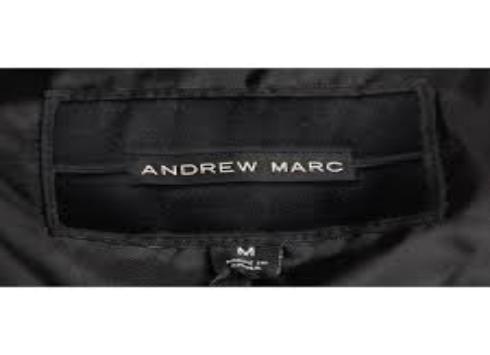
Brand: Andrew Marc
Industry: Clothes